Panama Papers (Europe)

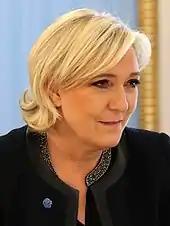
Marine Le Pen

French financial prosecutors opened a probe, and former President François Hollande declared that tax evaders would be brought to trial and punished. Also as a result of the leak, France restored Panama to its list of tax havens, from which Panama had recently been removed.